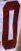
Number: 0